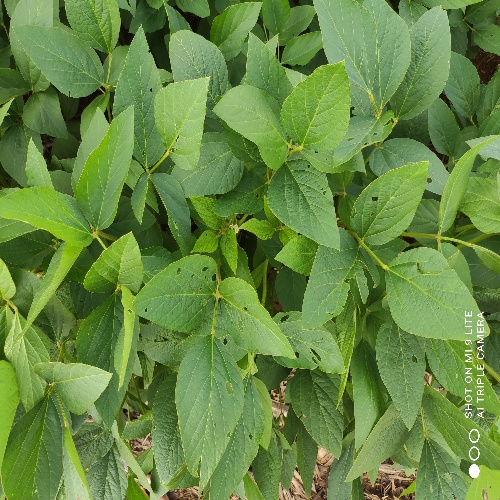
Label: Caterpillar